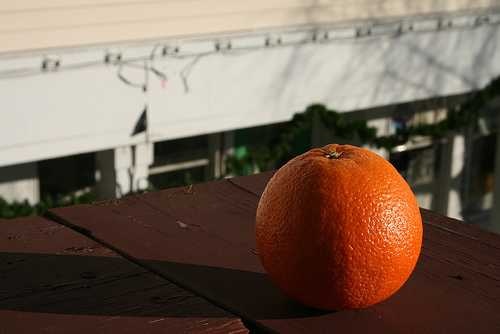
Label: Orange